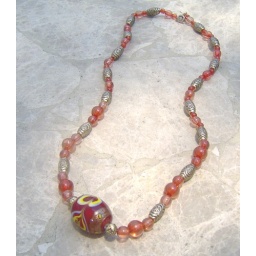
This necklace has a large glass bead in the middle with wine and gold plastic beads.